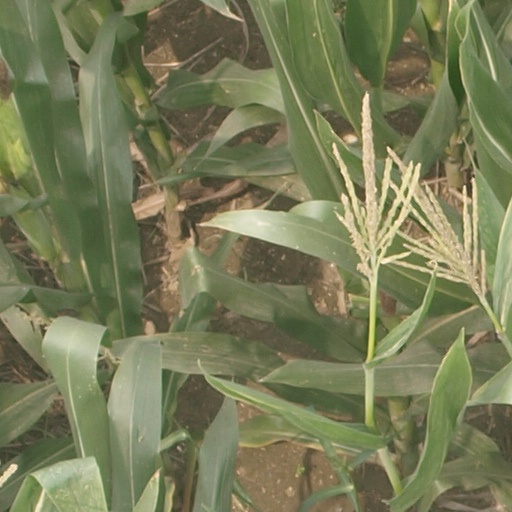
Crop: maize; corn